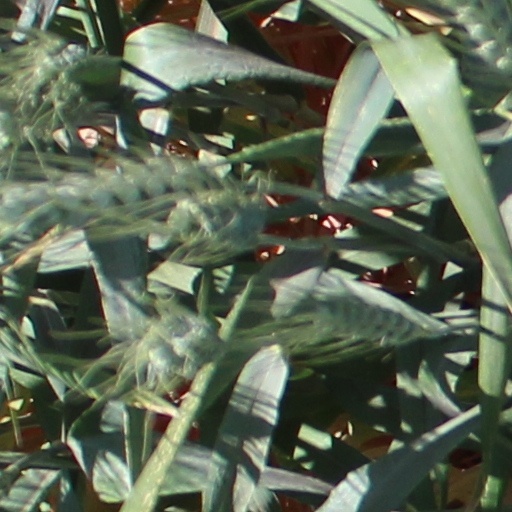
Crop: wheat